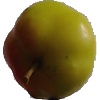
Label: Apple Red Yellow 2